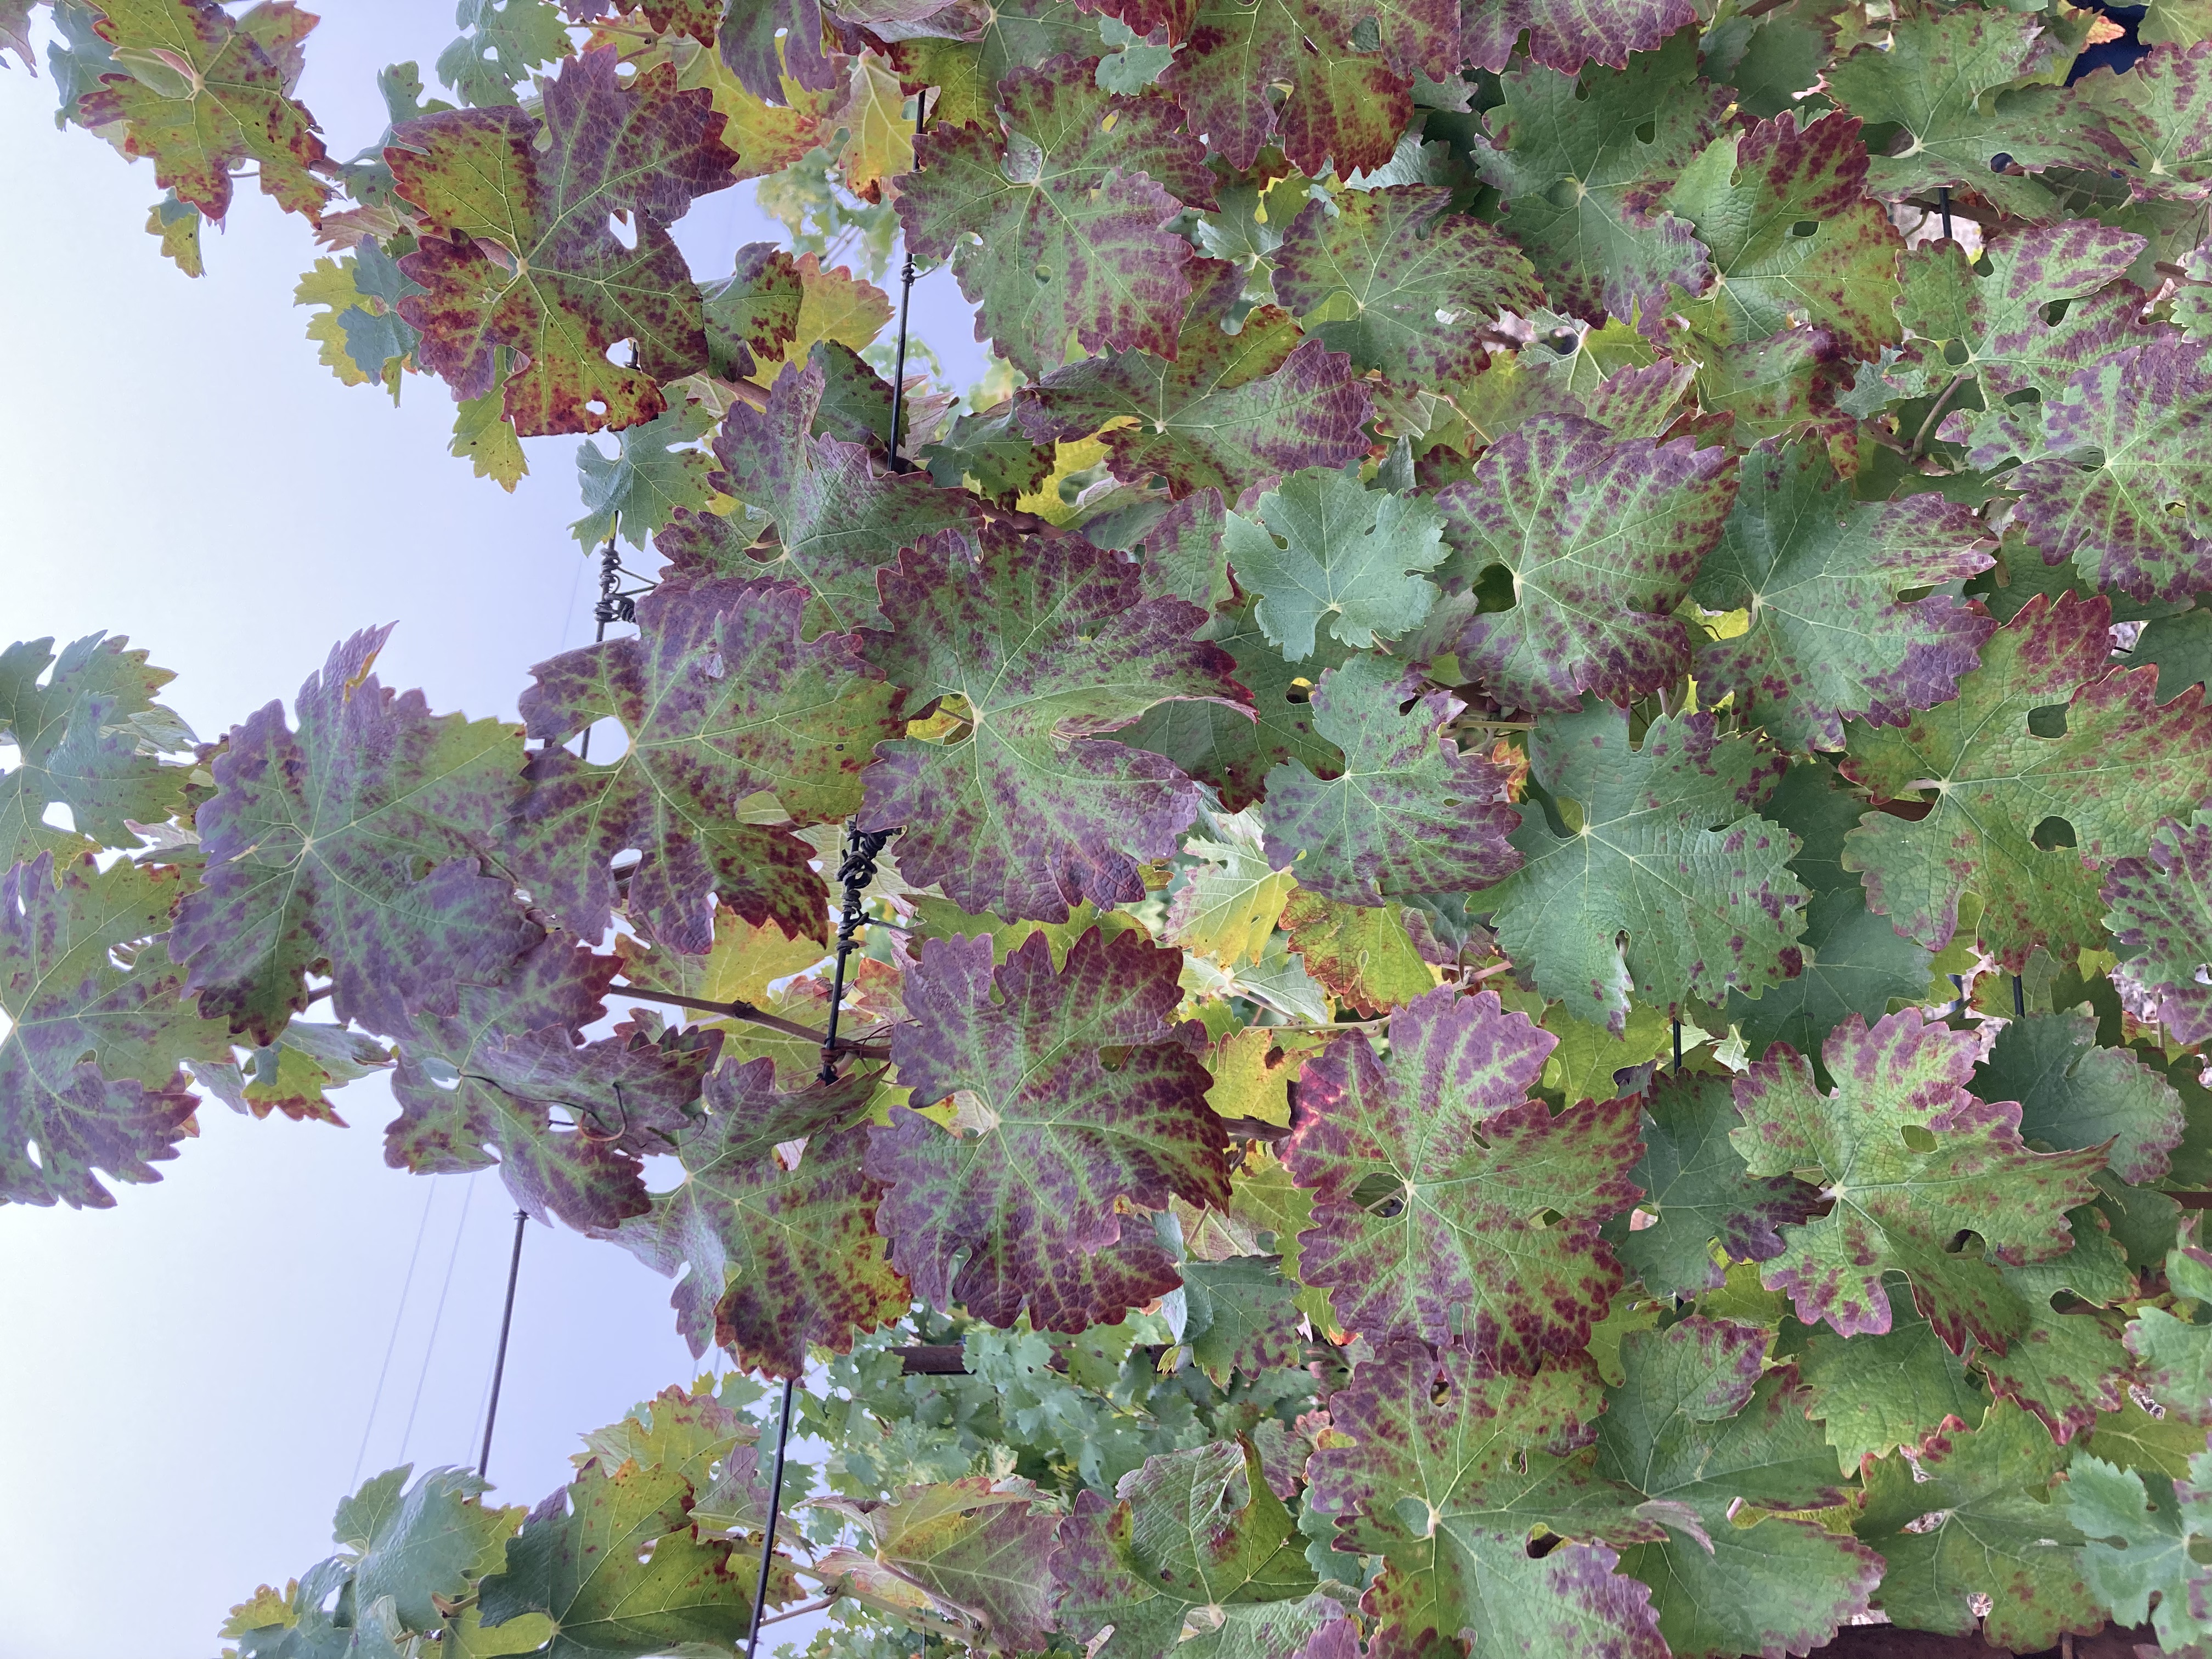
Label: Leafroll 3